Fanwood, New Jersey

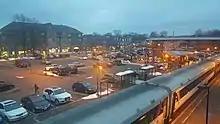
View of Fanwood Station South Side Parking Lot from overpass bridge

, the borough had a total of of roadways, of which were maintained by the municipality, by Union County and by the New Jersey Department of Transportation.